Lacy Irvine Moffett

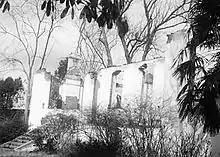
Moffett Home after Japanese Bombing

The work of the Jiangyin Mission continued and the years of work were bearing fruit. Kate Moffett wrote to her children in April, 1935: “How we do thank God for the way the work of God’s kingdom is going right ahead under the leadership in large measure of the consecrated Chinese workers. The day is certainly coming when there won’t be much real need of missionaries in many of our stations.